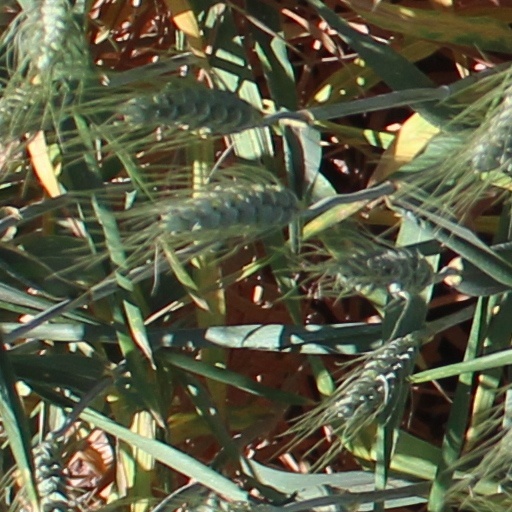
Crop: wheat